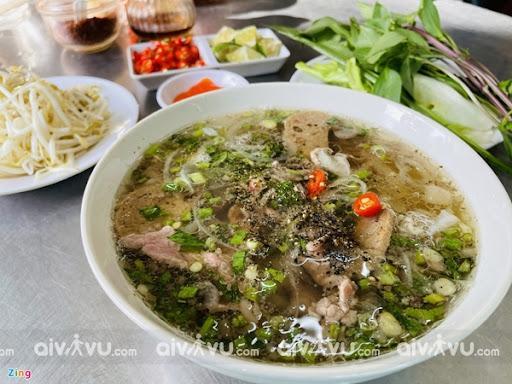
có một tô phở được đặt ở trên bàn